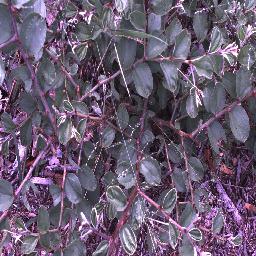
Label: chinee_apple